Prince Violent

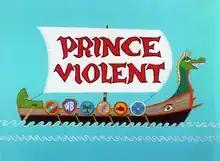
Original issue title card

Prince Violent (retitled Prince Varmint for television) is a 1961 Warner Bros. "Looney Tunes" cartoon directed by Friz Freleng and Freleng's longtime layout artist Hawley Pratt. The short was released on September 2, 1961, and stars Bugs Bunny and Yosemite Sam. The title is a pun on "Prince Valiant", a long-running comic strip at the time.